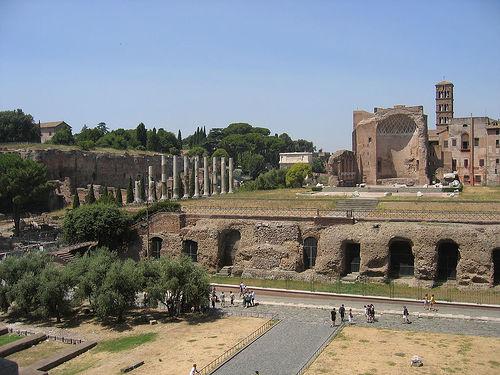
Weather: sun or clear